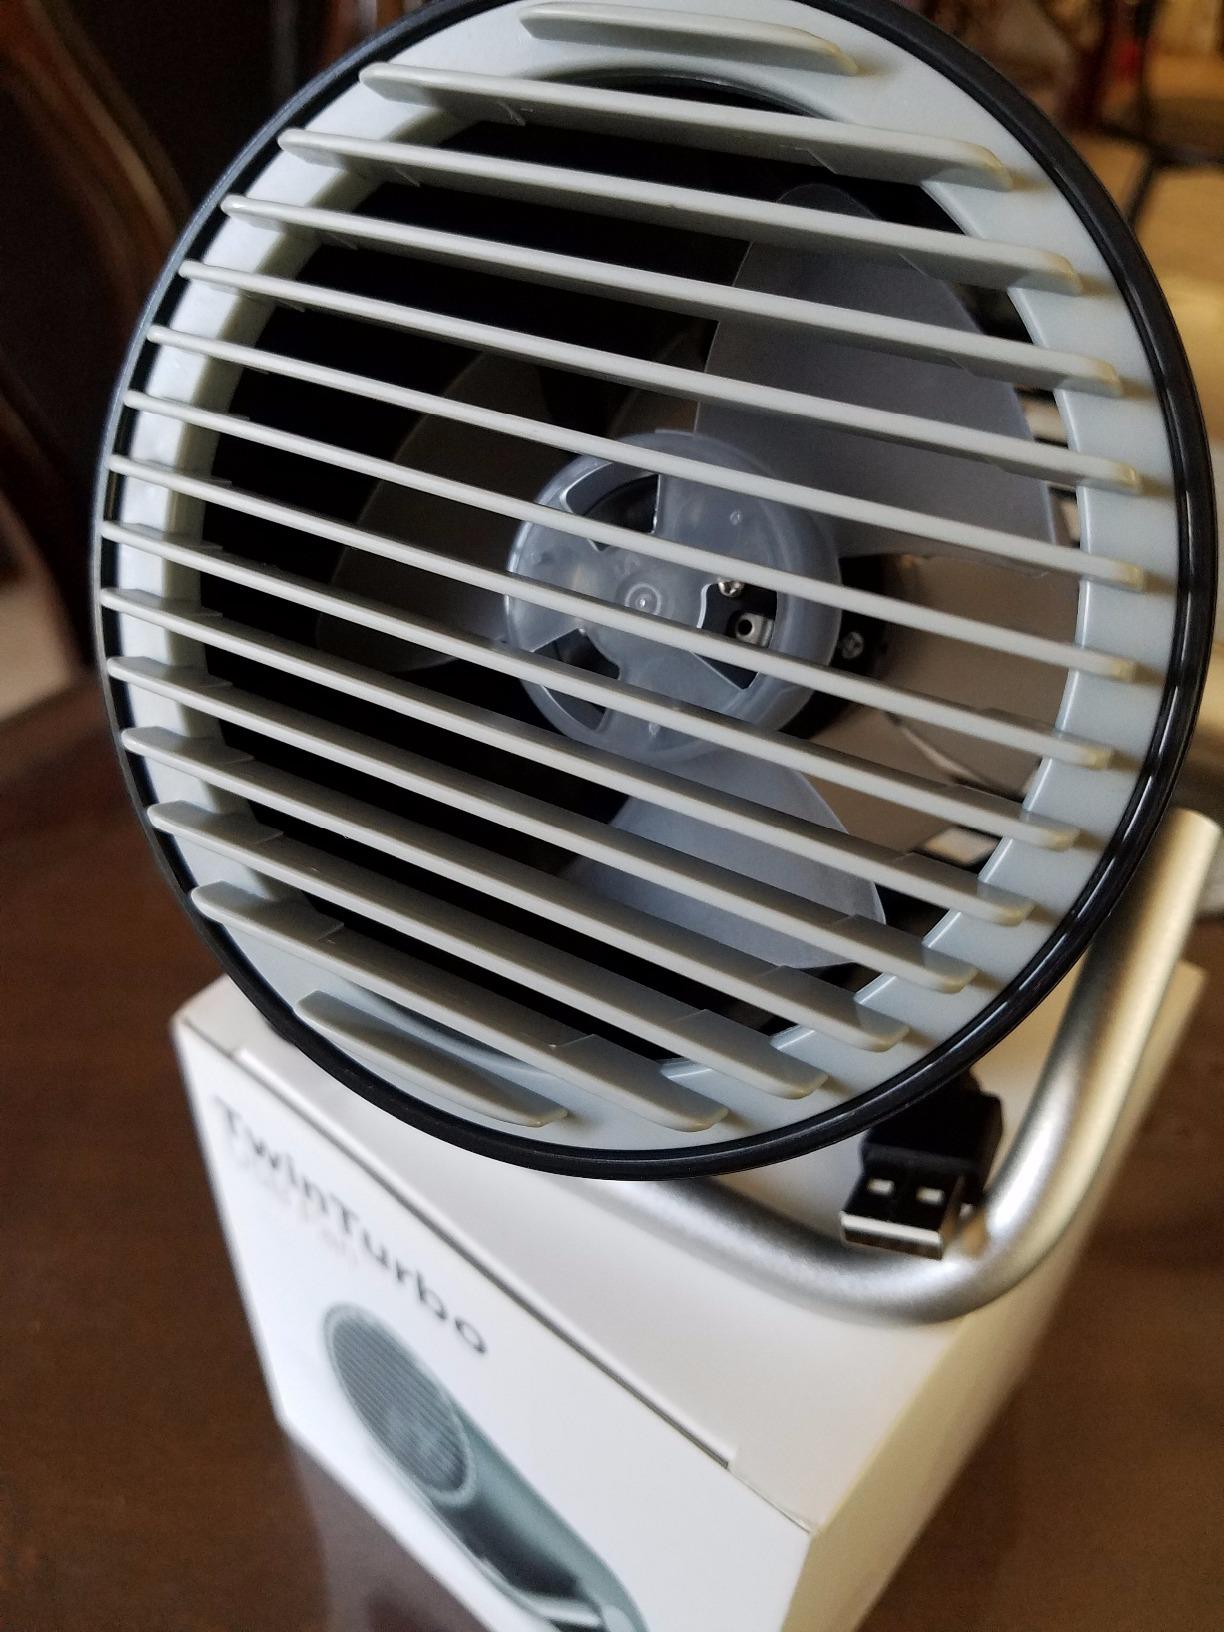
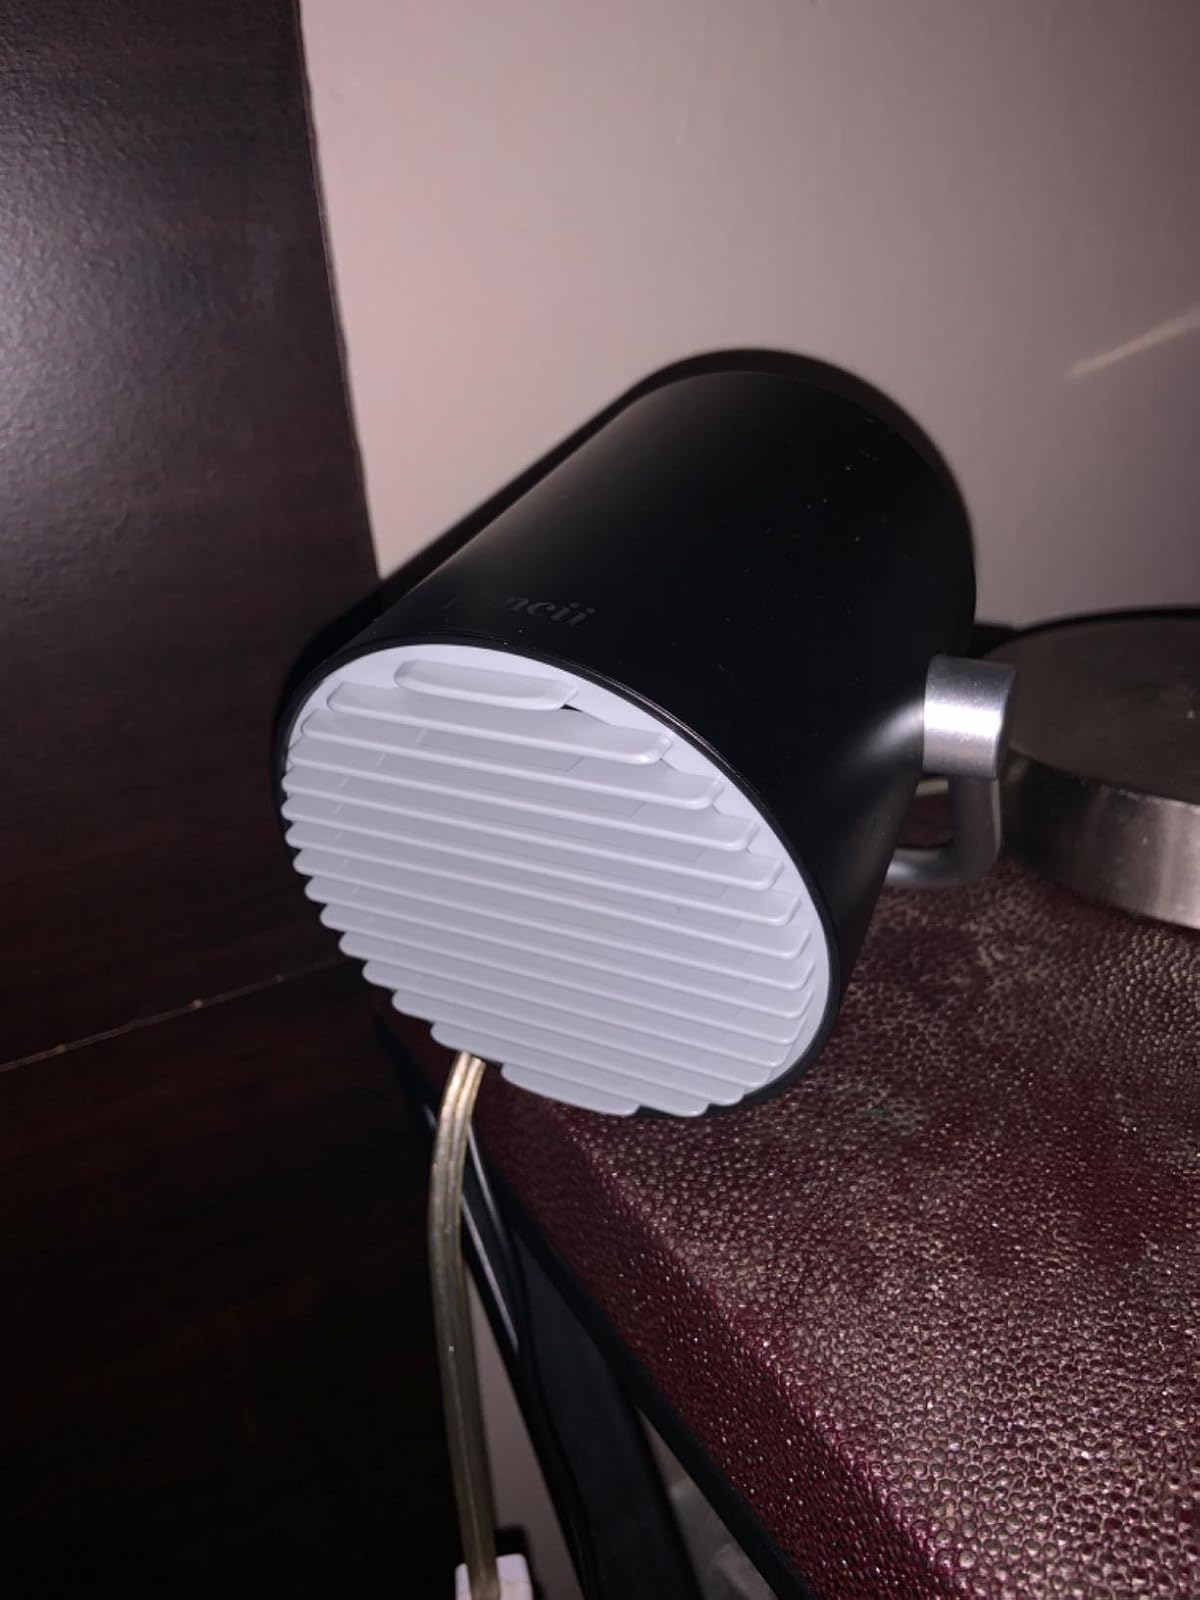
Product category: fan
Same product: yes